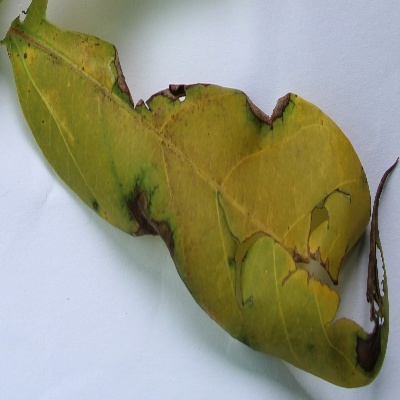
Crop: Cassava
Condition: brown spot